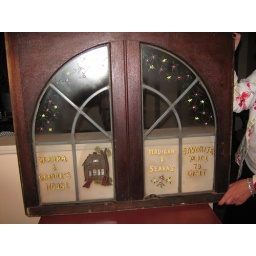
Me holding window that will go up on the wall in the dining room